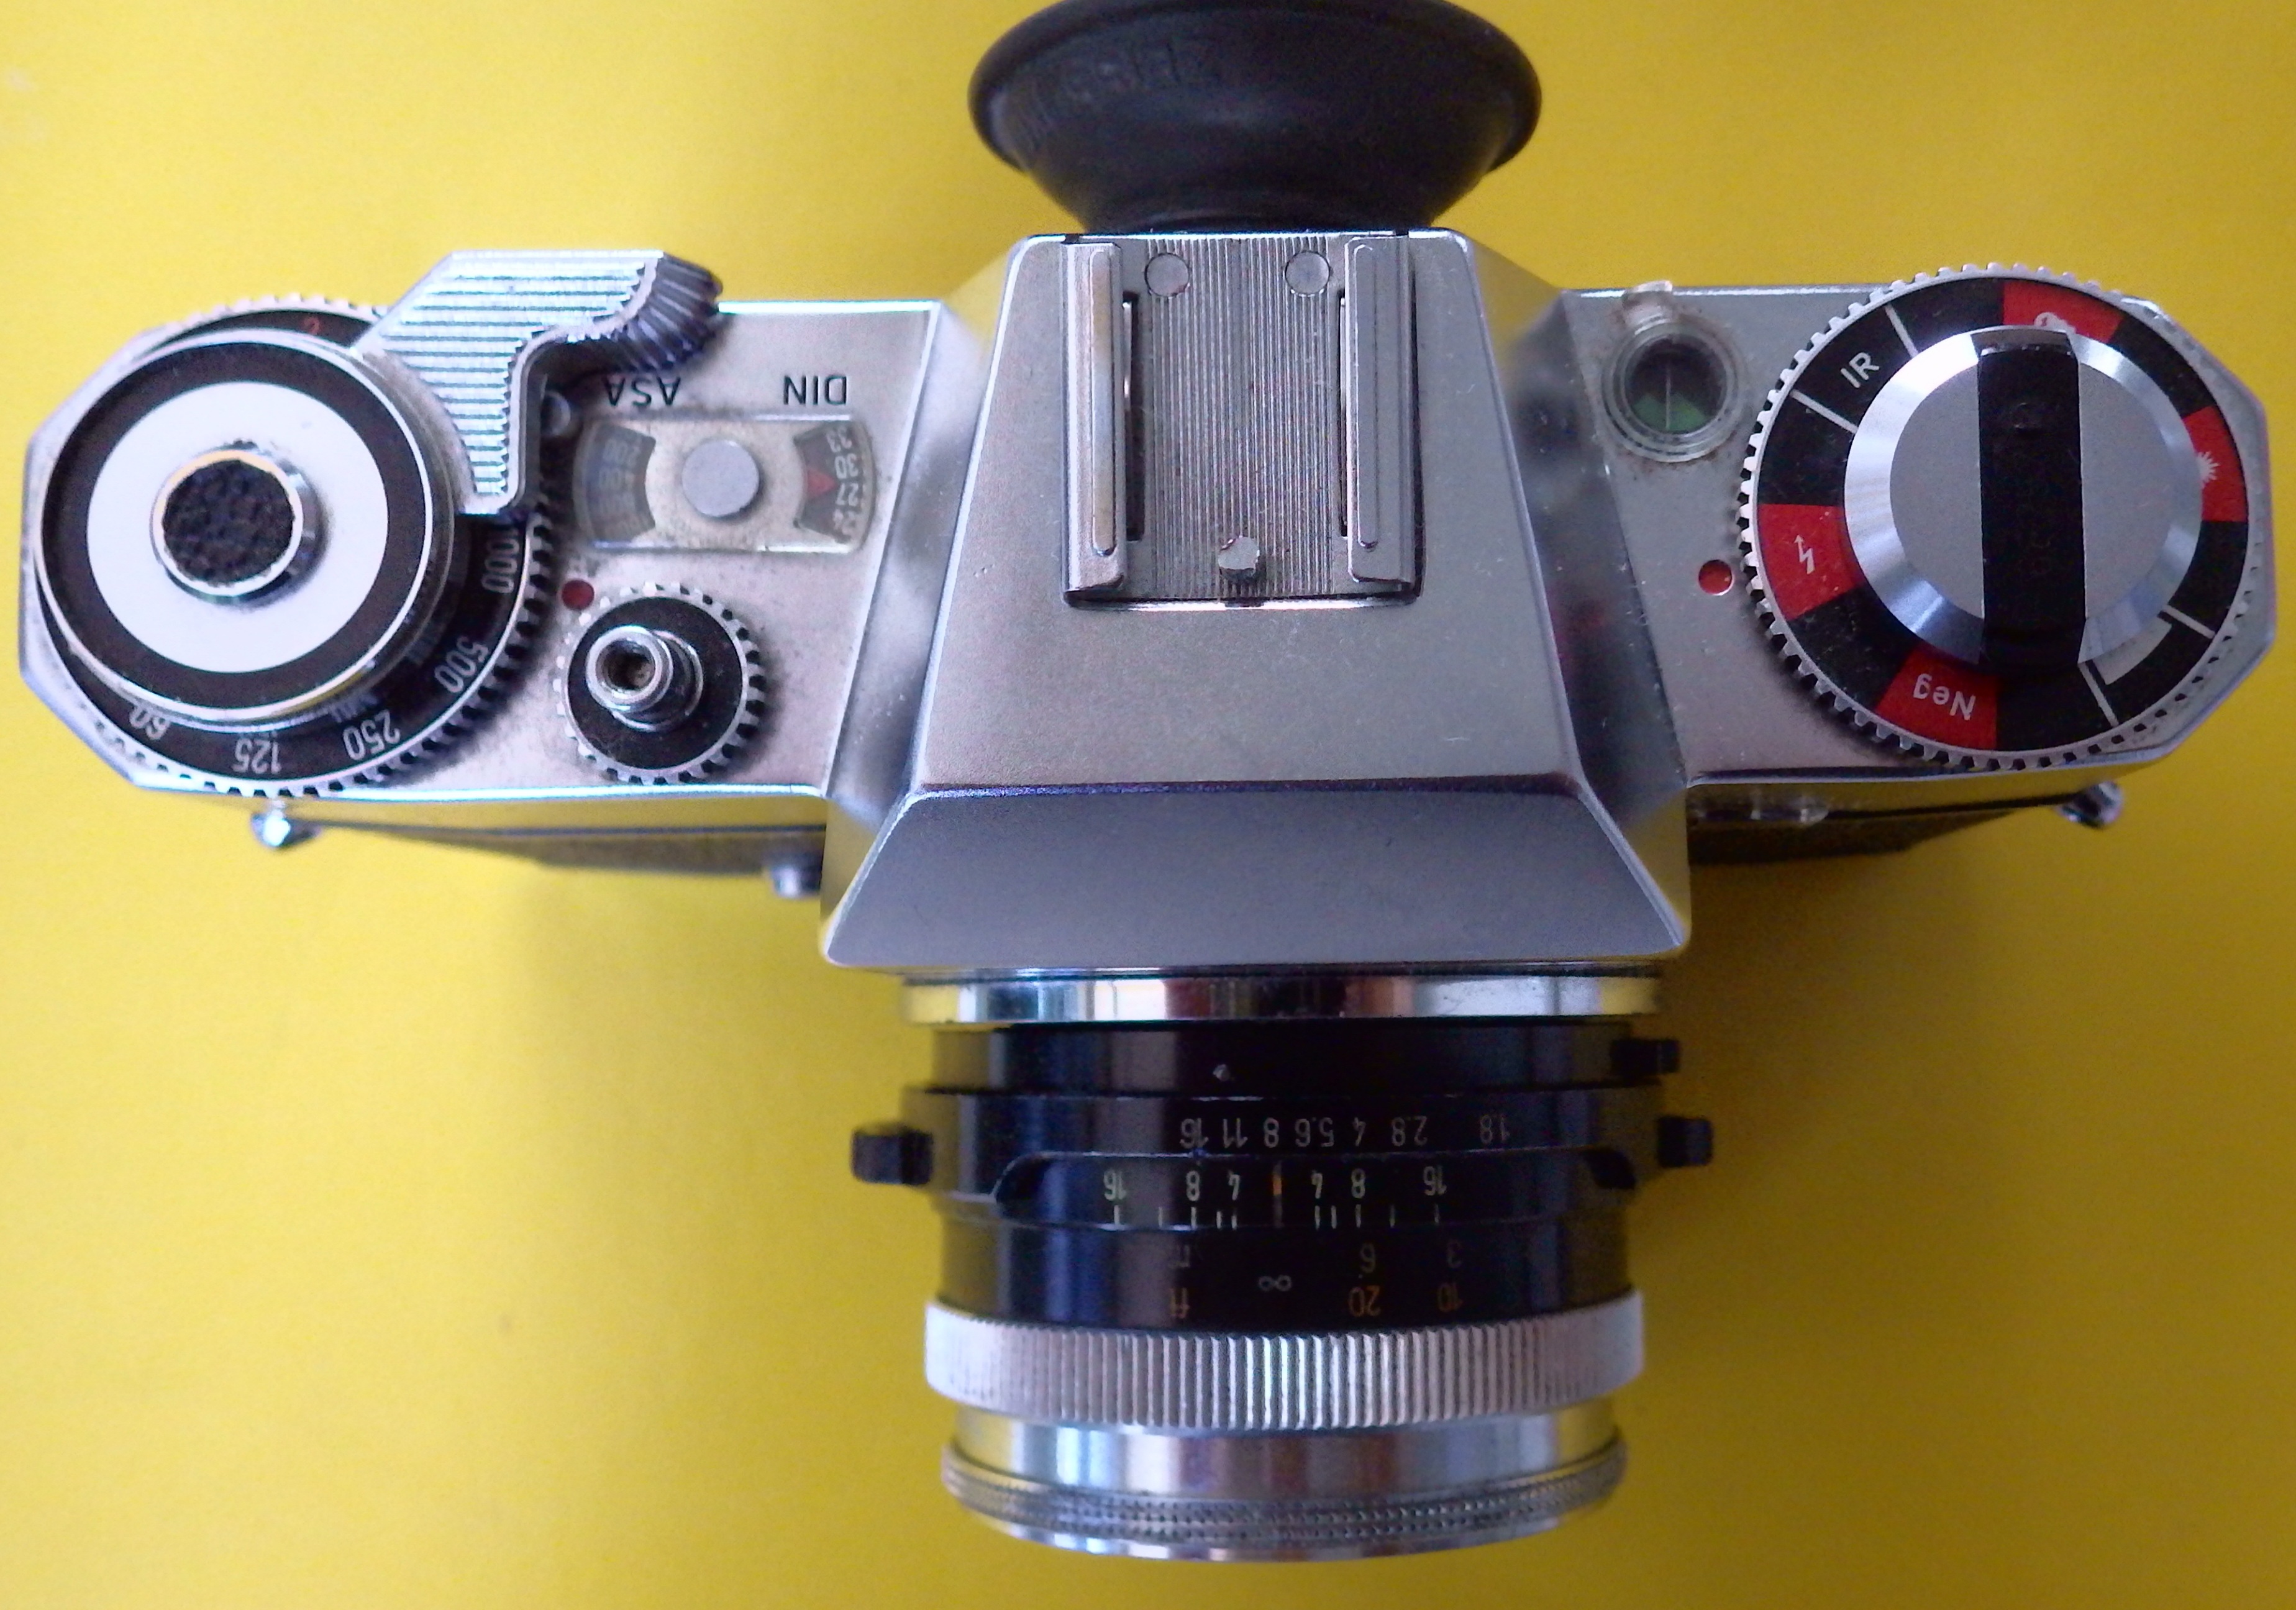
wheel, machine, nostalgia, product, carl zeiss, icarex 35 stm